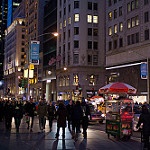
Label: non_damage_buildings_street